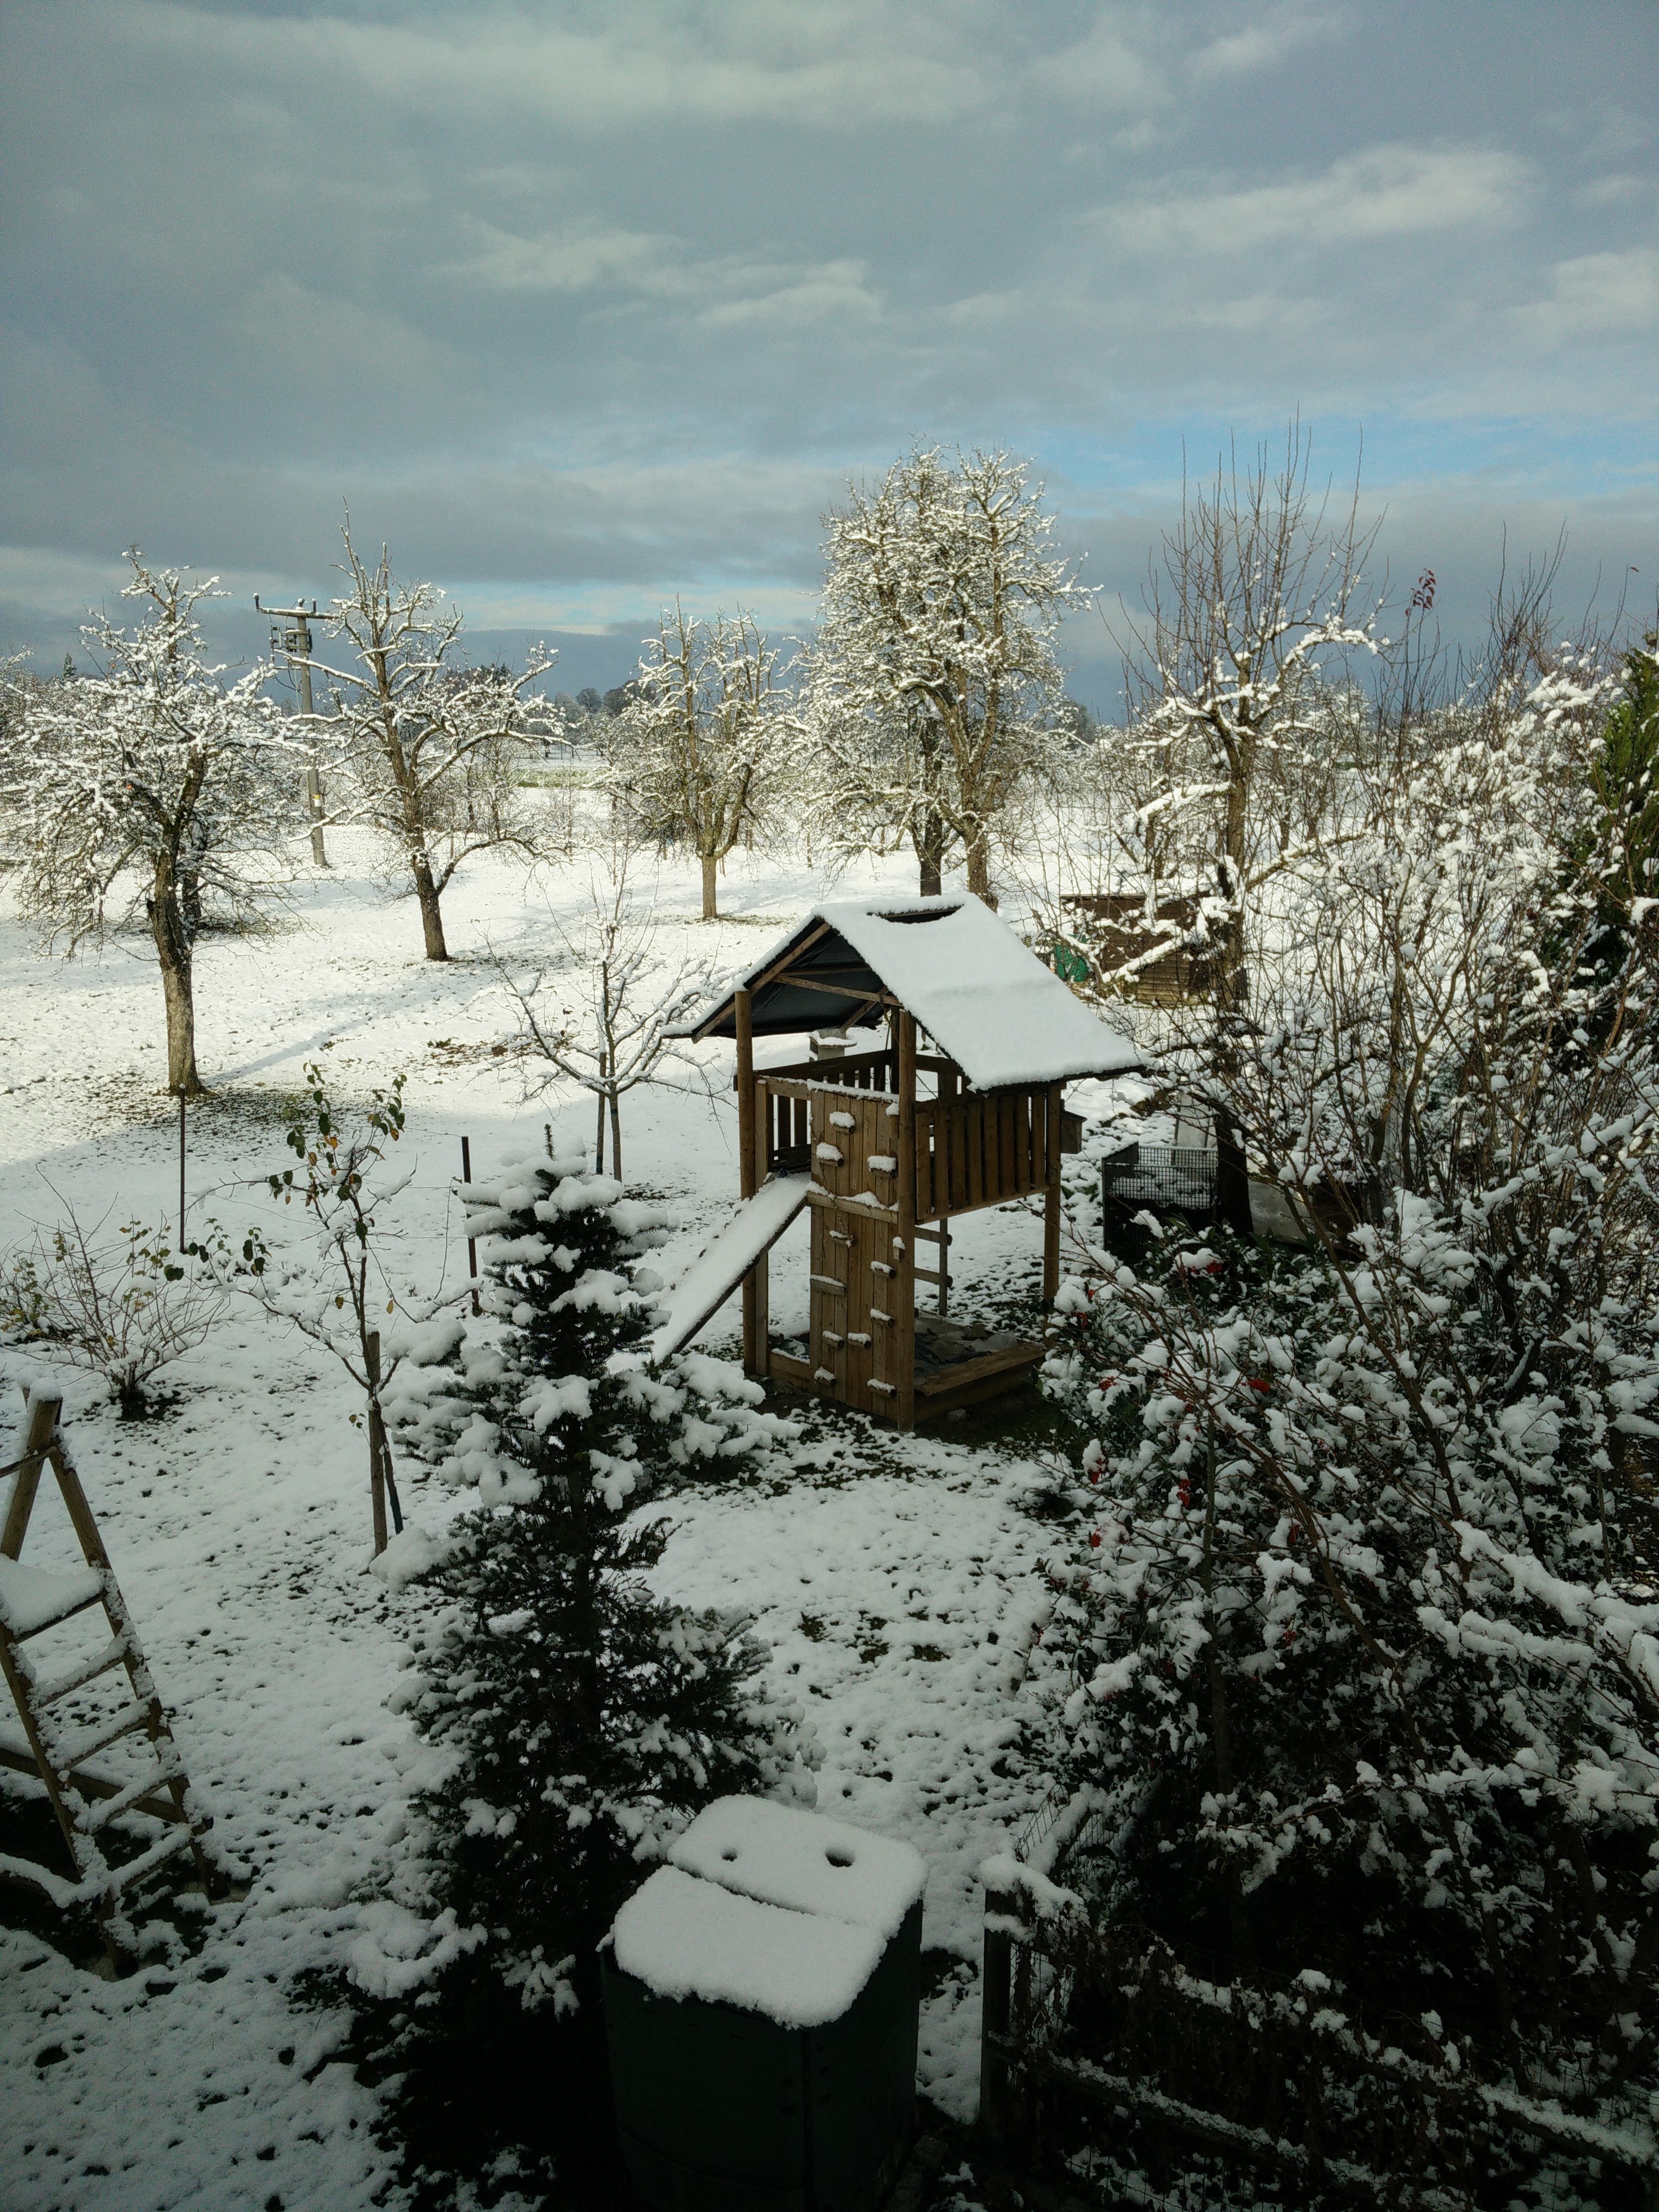
landscape, tree, snow, winter, frost, ice, weather, snowy, season, trees, slide, wintry, winter magic, freezing, rural area